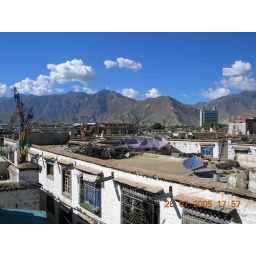
lovely blue sky over the roofs on Lhasa, but it was not to last...